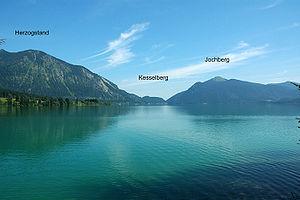
La course de côte du Kesselberg était une compétition automobile disputée le plus souvent au mois de juin, mais aussi parfois en août, qui donna lieu à dix courses, dont huit consécutives, dans les préalpes bavaroises pour rallier le col du Kesselberg, qui permet le passage à 858 mètres d'altitude du lac de Kochel au lac Walchen. Y participaient également des motocyclettes, et l'organisation en fut confiée à sa reprise après-guerre au Deutsche Automobil-Club e. V..